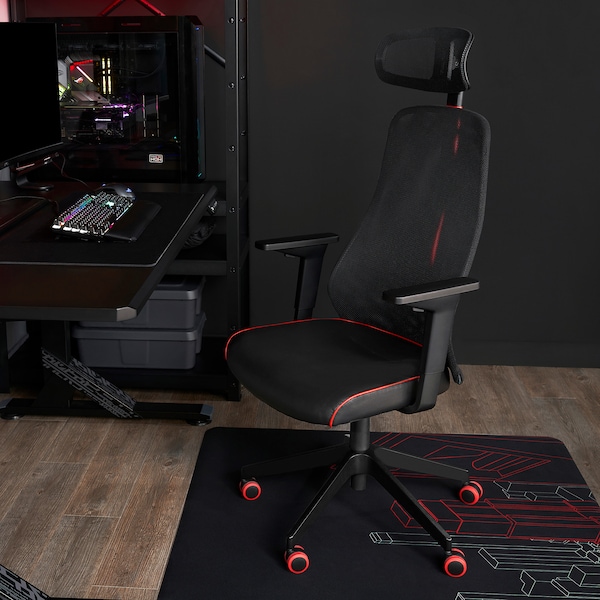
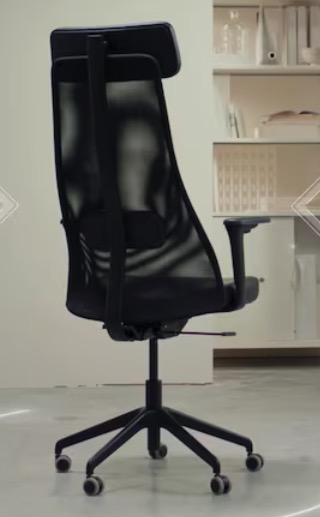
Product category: items_chair
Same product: no